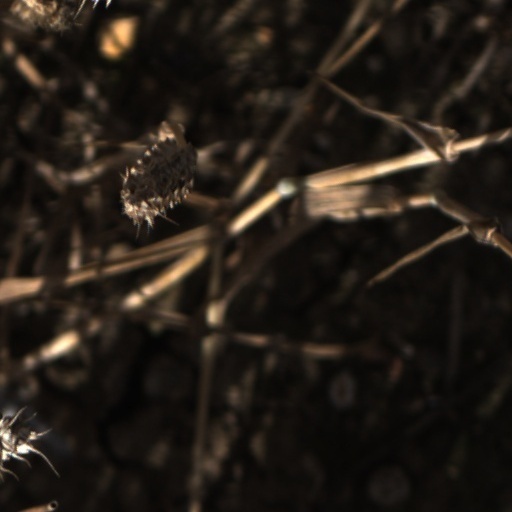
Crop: wheat